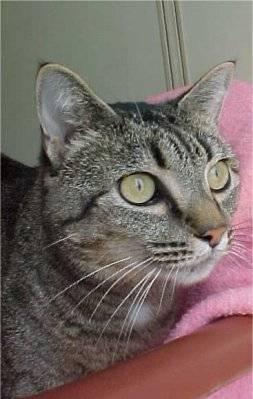
cat